LGM-30 Minuteman

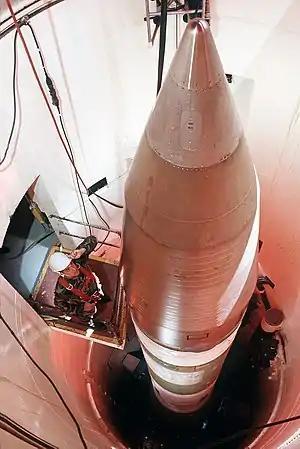

A total of 450 LGM-30G missiles are emplaced at F.E. Warren Air Force Base, Wyoming (90th Missile Wing), Minot Air Force Base, North Dakota (91st Missile Wing), and Malmstrom Air Force Base, Montana (341st Missile Wing). All Minuteman I and Minuteman II missiles have been retired. The United States prefers to keep its MIRV deterrents on submarine-launched Trident Nuclear Missiles In 2014, the Air Force decided to put fifty Minuteman III silos into "warm" unarmed status, taking up half of the 100 slots in America's allowable nuclear reserve. These can be reloaded in the future if necessary.